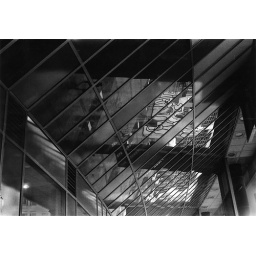
black and white film of glass reflections in down town chicago